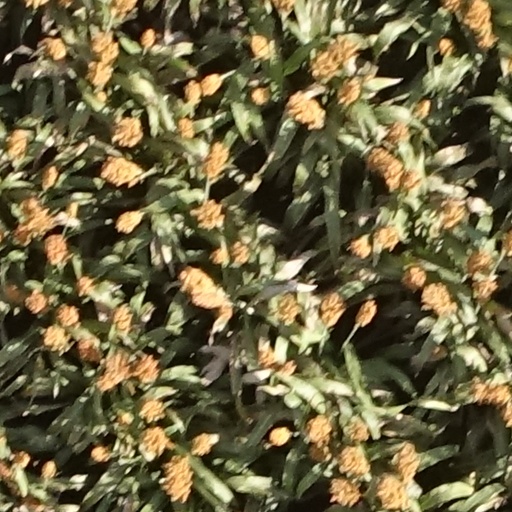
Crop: sorghum